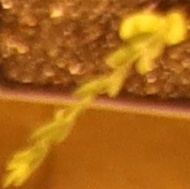
Label: Flax